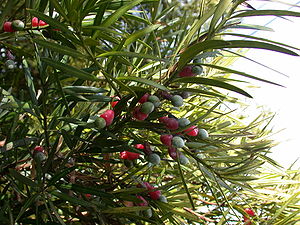
Sydtaks-familien
Podocarpus macrophyllus
Sydtaks-familien er en lille familie med nogle få slægter. Familien er meget variabel, men det er fælles for alle, at hanblomsterne er samlet i stande, der minder om rakler.